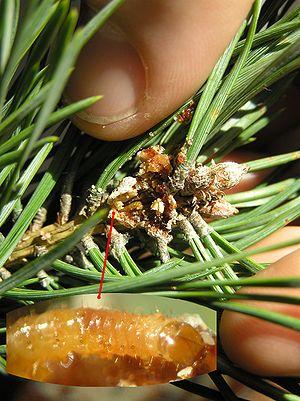
Le Pin noir est une espèce de pin présentant de nombreuses variétés et que l'on trouve en Europe méridionale, de l'Espagne à la Crimée, en Asie Mineure, à Chypre et, localement, dans les montagnes de l'Atlas en Afrique du Nord-Ouest.